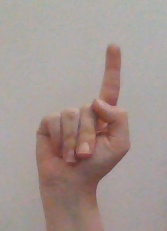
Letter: bb